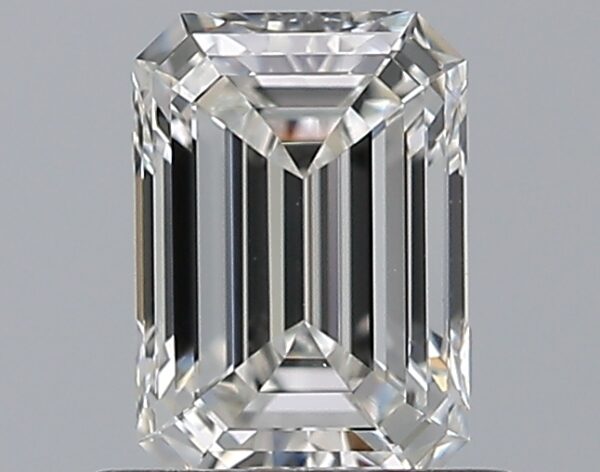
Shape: emerald
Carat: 0.7
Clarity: VVS2
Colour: F
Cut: EX
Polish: EX
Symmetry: VG
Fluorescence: N
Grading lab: GIA
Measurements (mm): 6.18 x 4.3 x 2.83